Darren Waterston

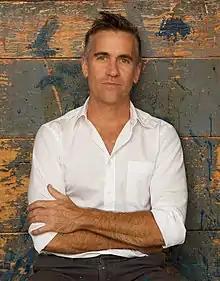
Darren Waterston

Waterson was born in California in 1965. He received his BFA at the Otis Art Institute in Los Angeles in 1988. From 1986-87 he studied at the Akademie der Künste in Berlin, Germany and "Kunstakademie Münster - Hochschule für Bildende Künste" in Münster, Germany.